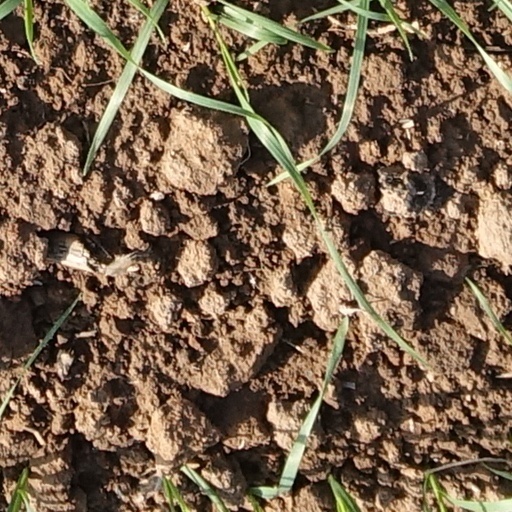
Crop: wheat